St. Ulrich (Amendingen)

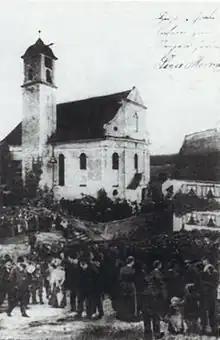
Consecration of a bell on August 5, 1900

Towards the end of the Thirty Years' War, on July 16, 1642, the Rot an der Rot abbey sold its part of the right of patronage with the tithe to the Charterhouse of Buxheim for 9000 guilder, which thus exercised the full patronage right. There it remained until the secularization in 1803. The tower of the church collapsed in 1655 and destroyed large parts of the nave. A makeshift building was consecrated in 1661. Sources on the building history of the present church are very scanty. The Amendingen archives were moved to Augsburg during World War II, where most of them have disappeared. What is certain is that in 1740 the canonical visitation of the Buxheim Charterhouse reviewed the financial strength of the community for a new building, since the makeshift structure was found to be "old, unworthy, and too small." The decision to build a new church was not made until ten years later. The decision to build was not taken until ten years later.